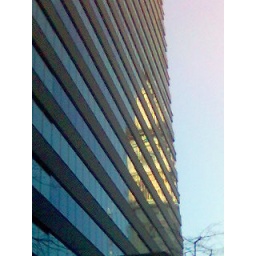
This is what City Hall's main tower looks like reflected in the windows of Two Penn Center.